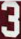
Number: 3